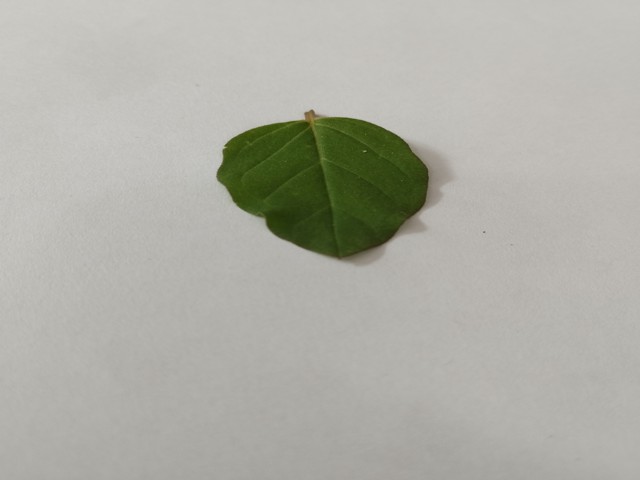
Plant: punarnava